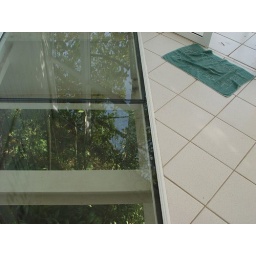
glass in floor